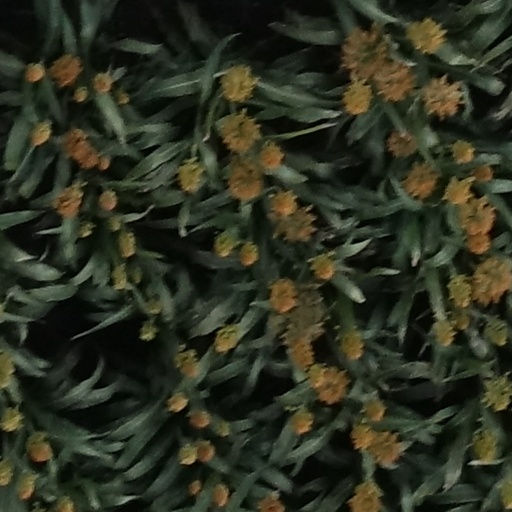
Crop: sorghum